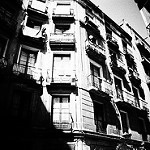
Label: B & W